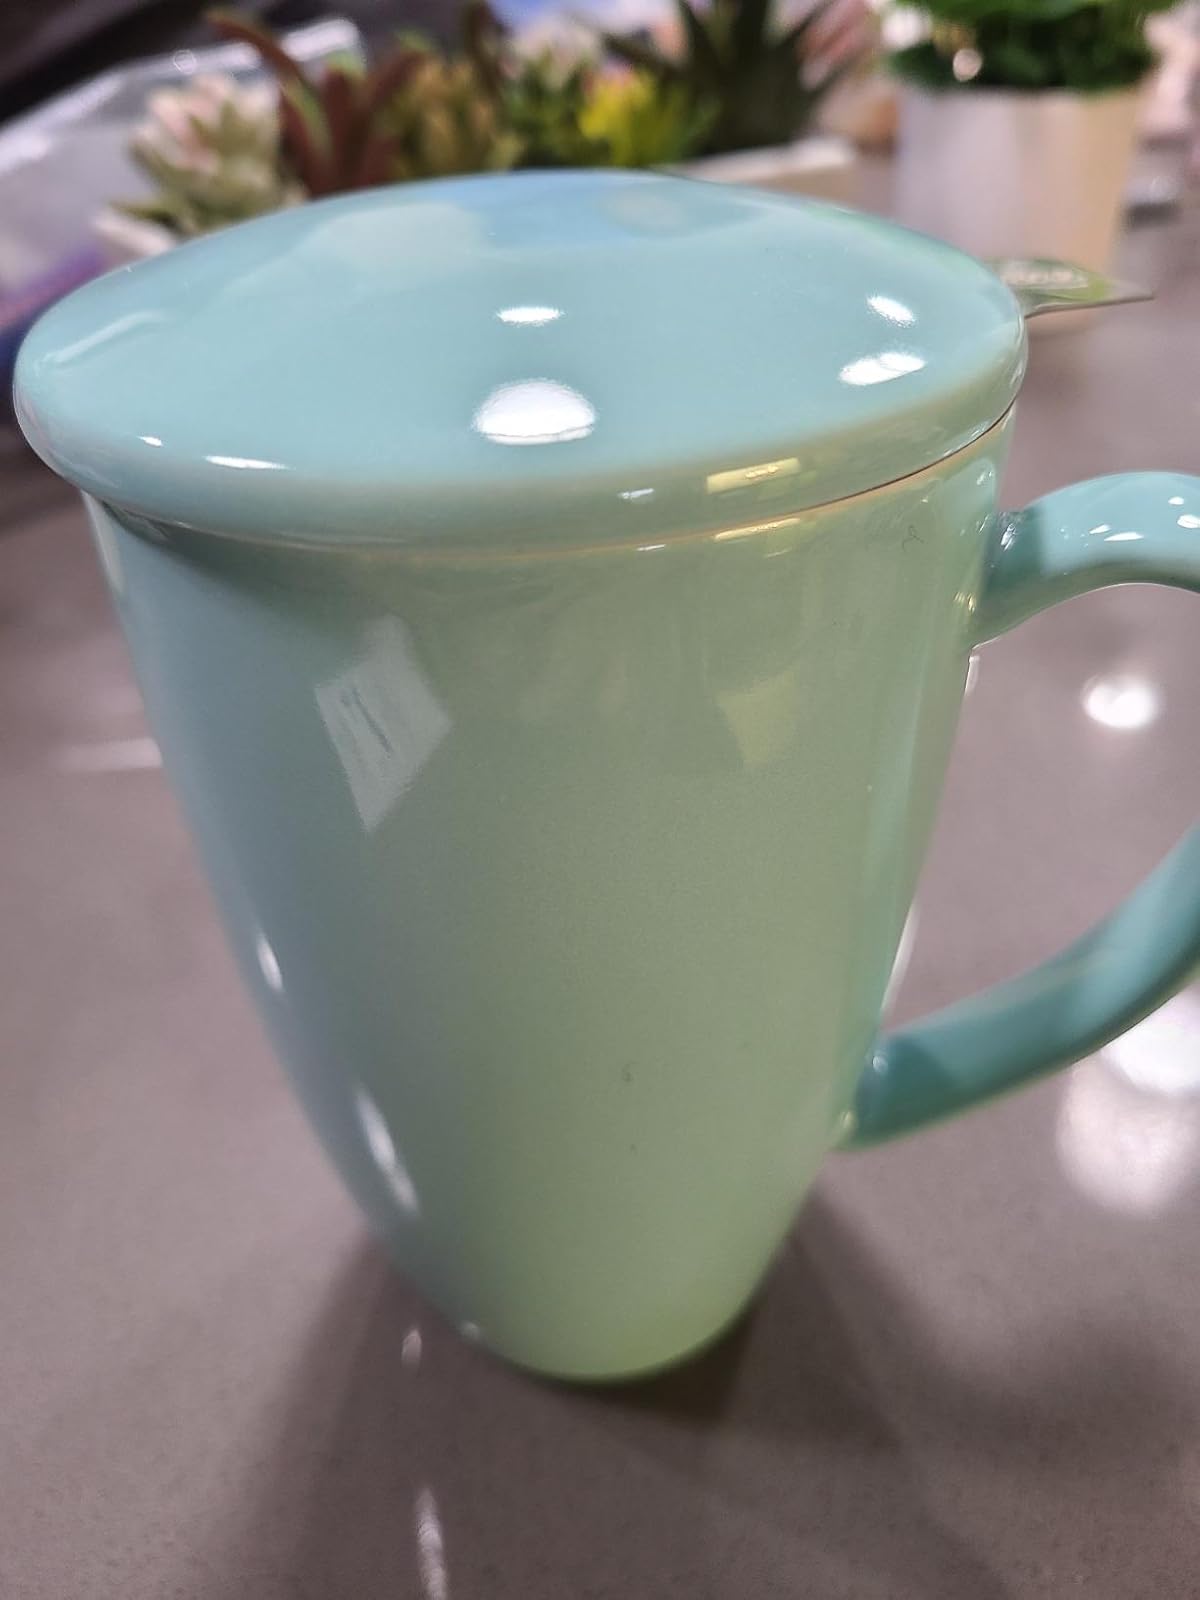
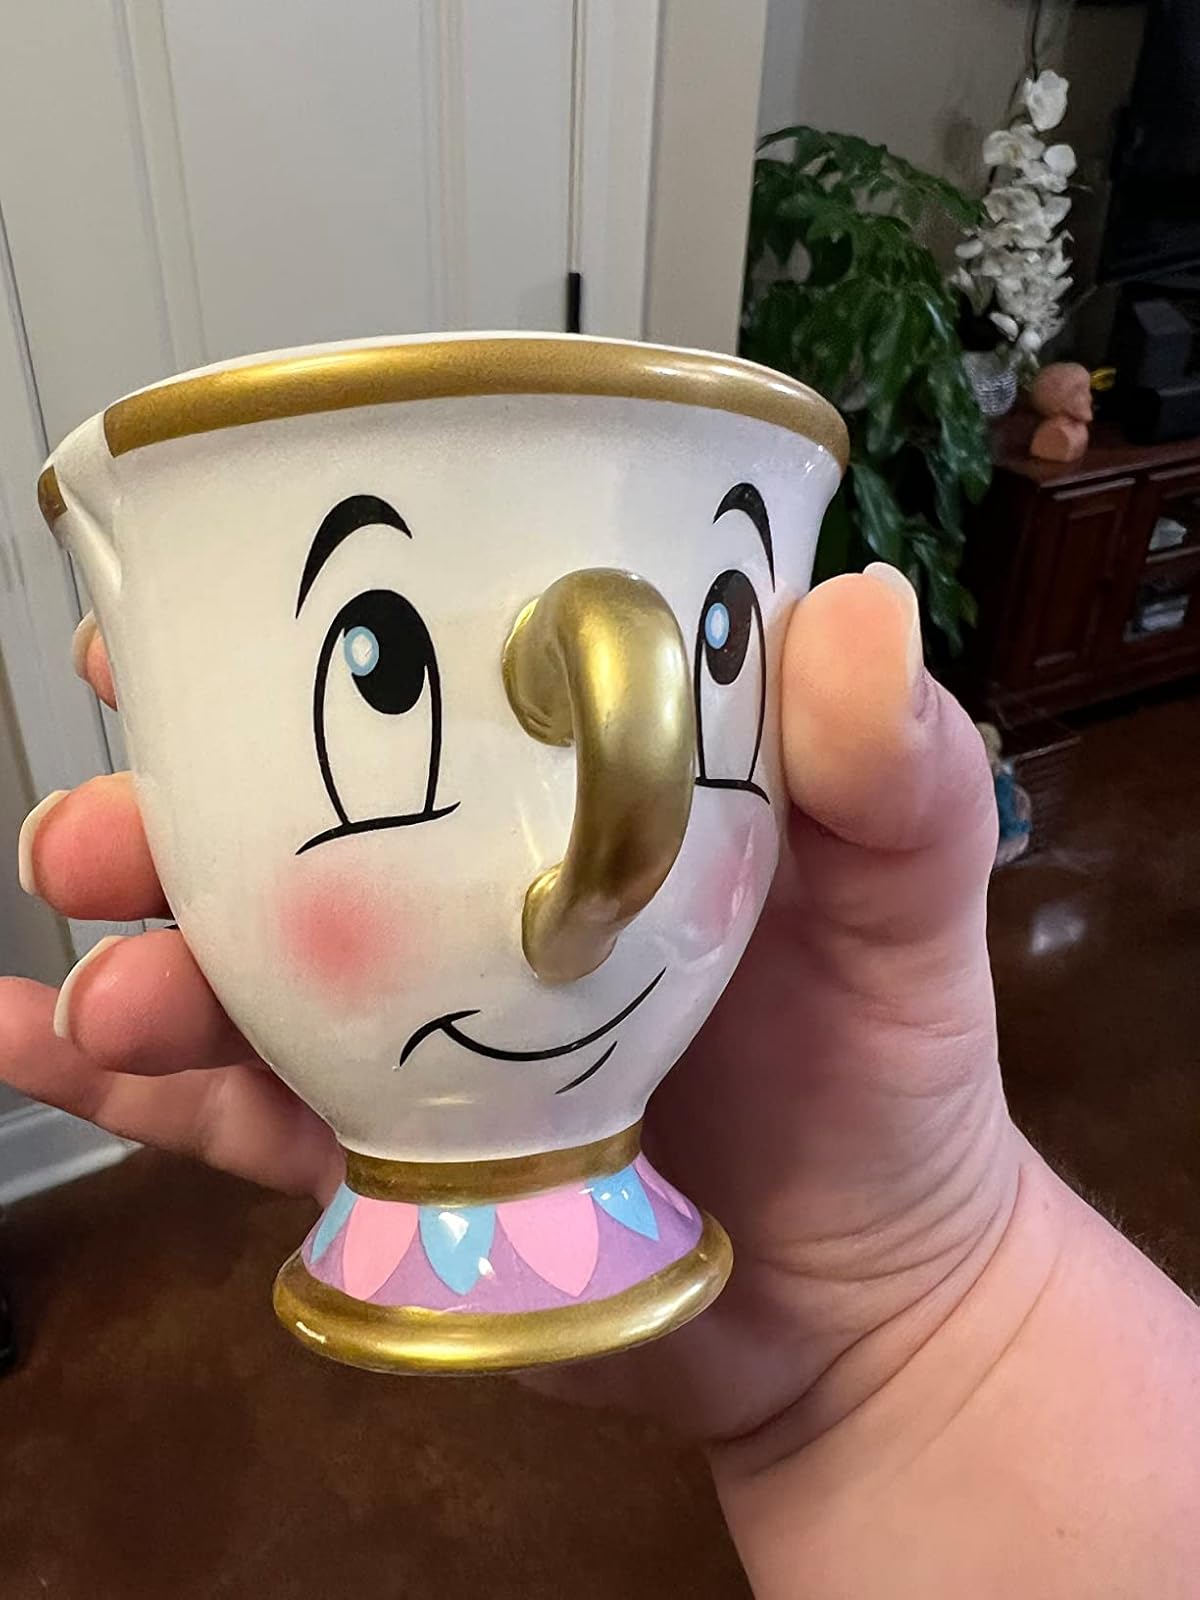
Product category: items_mug
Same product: no